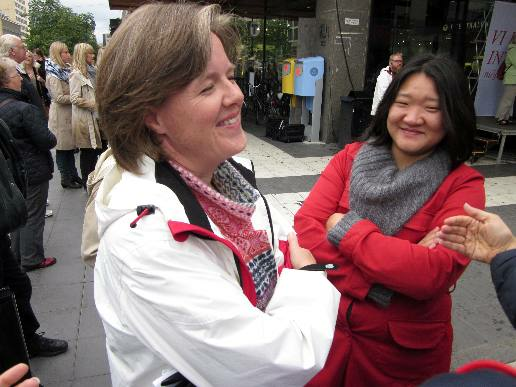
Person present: Yes